Benjamin Bristow

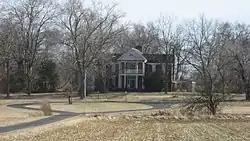
Bristow's birthplace, Edwards Hall

Benjamin Helm Bristow was born in Edwards Hall on June 20, 1832, in Elkton, Kentucky, United States. Bristow was the son of Francis M. Bristow and his wife Emily Helm. Francis was a prominent lawyer and Whig member of Congress in 1854–1855 and 1859–1861. Edwards Hall was the home of his late grandfather, Benjamin Edwards. Bristow graduated at Jefferson College, Washington, Pennsylvania, in 1851, studied law under his father, and was admitted to the Kentucky bar in 1853. For a while Bristow worked as a law partner for his father. His father later became a strong anti-slavery Unionist. His father's political anti-slavery and Whig views strongly influenced Bristow's own political outlook.